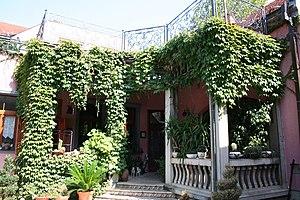
La maison Vasiljević à Valjevo se trouve à Valjevo, dans le district de Kolubara en Serbie. Elle est inscrite sur la liste des monuments culturels protégés de la République de Serbie.